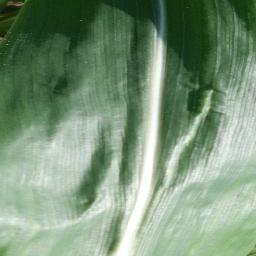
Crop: corn
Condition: (maize)_healthy